Verge escapement

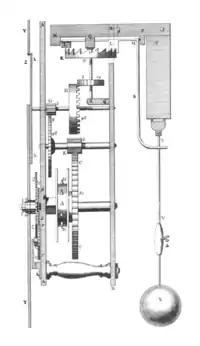
The second verge pendulum clock built by Christiaan Huygens, inventor of the pendulum clock, 1673. Huygens claimed an accuracy of 10 seconds per day. In a pendulum clock, the verge escapement is turned 90 degrees so that the crown wheel faces up (top).

The verge escapement consists of a wheel shaped like a crown, called the escape wheel, with sawtooth-shaped teeth protruding axially toward the front, and with its axis oriented horizontally. In front of it is a vertical rod, the verge, with two metal plates, the pallets, that engage the teeth of the escape wheel at opposite sides. The pallets are not parallel, but are oriented with an angle in between them so only one catches the teeth at a time. Attached to the verge at its top is an inertial oscillator, a balance wheel or in the earliest clocks a "foliot", a horizontal beam with weights on either end. This is the timekeeper of the clock.